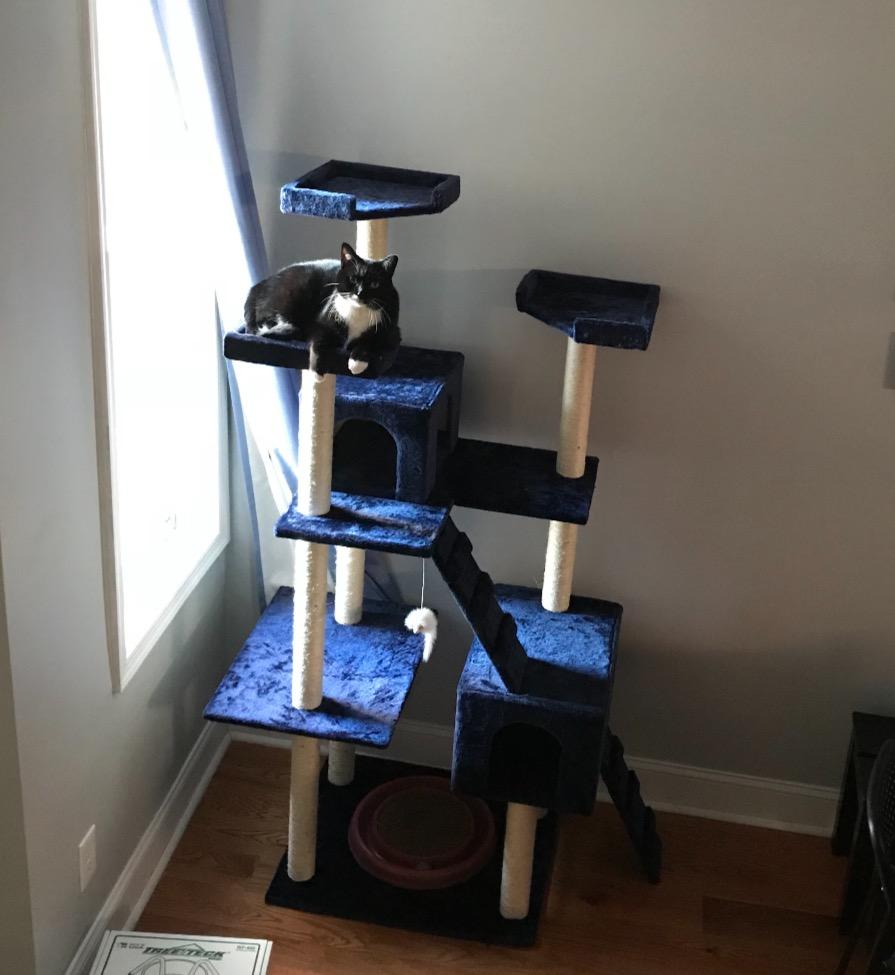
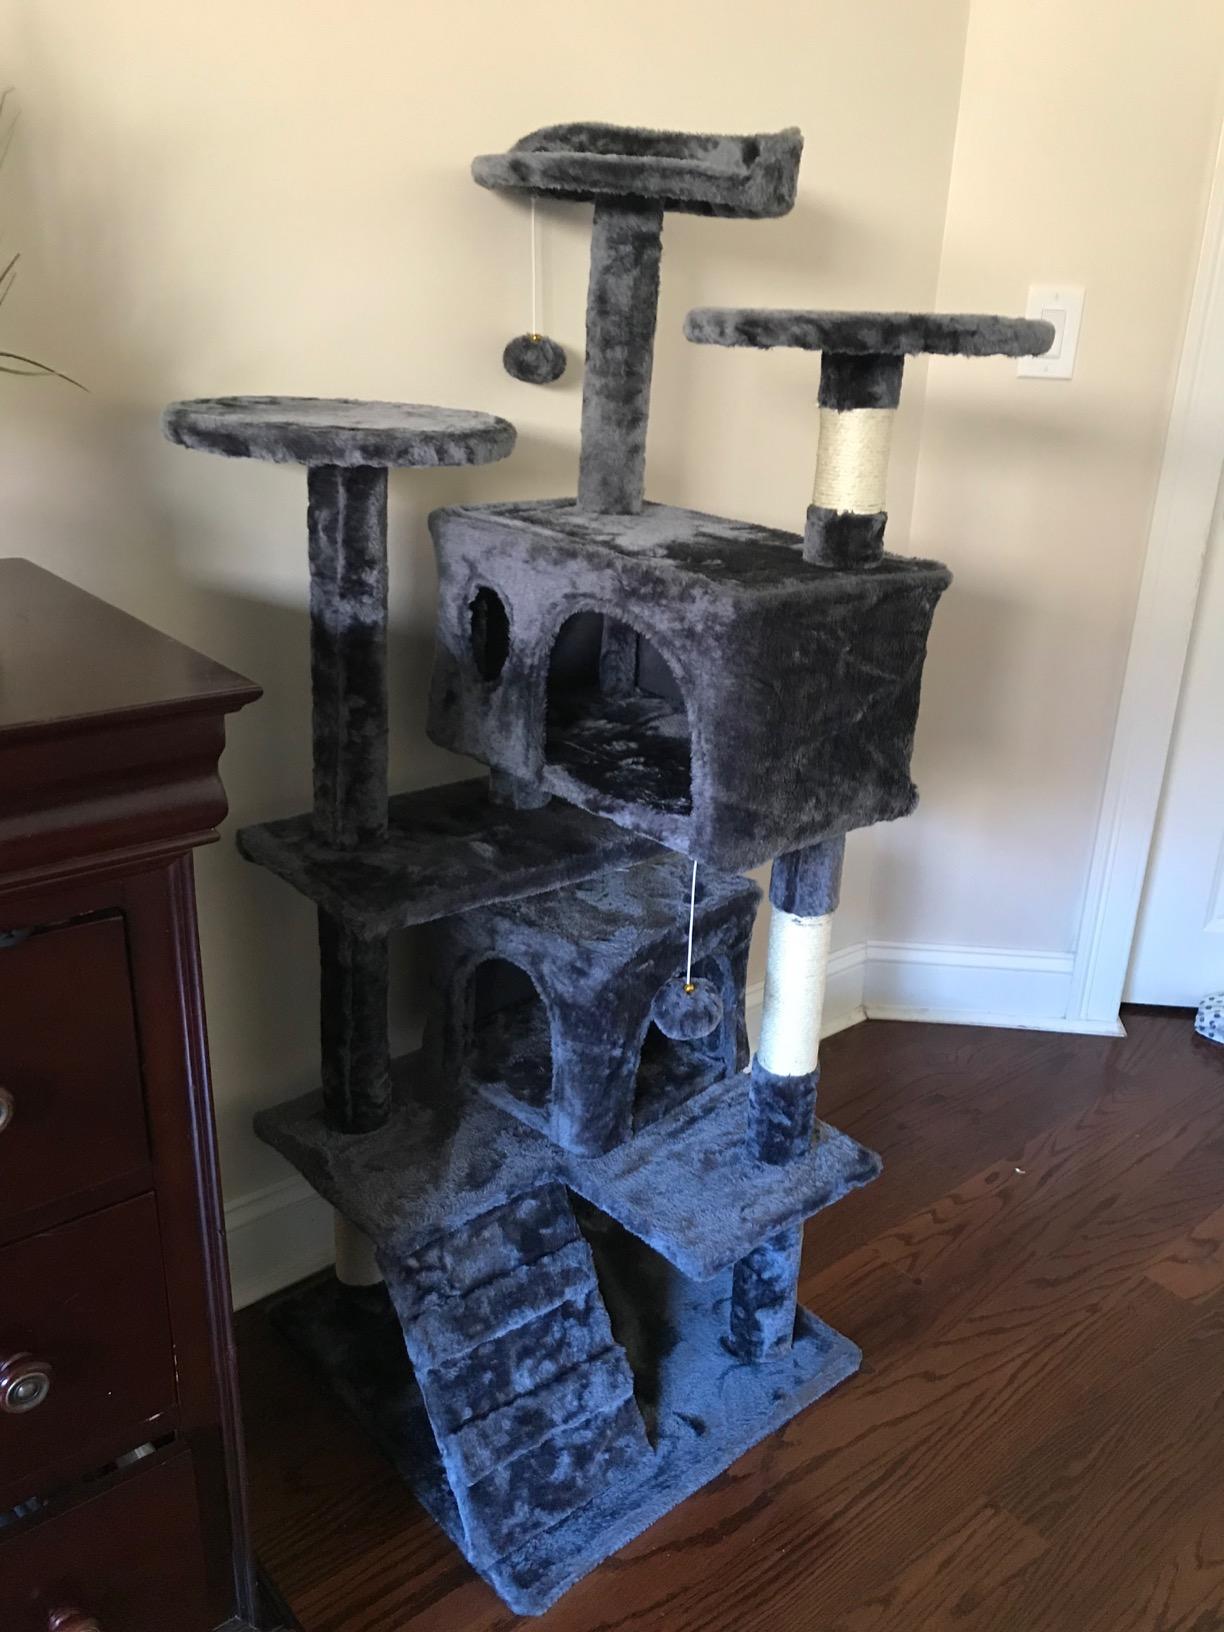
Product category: items_cat tree
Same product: no